Néstor Carbonell

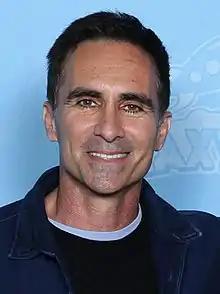
Carbonell at GalaxyCon Columbus in 2022

Néstor Gastón Carbonell (born December 1, 1967) is an American actor, director, and screenwriter. He came to prominence for his role as Luis Rivera in the NBC sitcom "Suddenly Susan". He is known for his roles as Richard Alpert in the ABC drama series "Lost", Sheriff Alex Romero in the A&E drama series "Bates Motel", and Yanko Flores in the Apple TV+ drama series "The Morning Show". Carbonell also starred as Mayor Anthony Garcia in Christopher Nolan's superhero films "The Dark Knight" (2008) and "The Dark Knight Rises" (2012). He won the 2024 Primetime Emmy Award for Outstanding Guest Actor in a Drama Series for his role in the FX series "Shōgun".